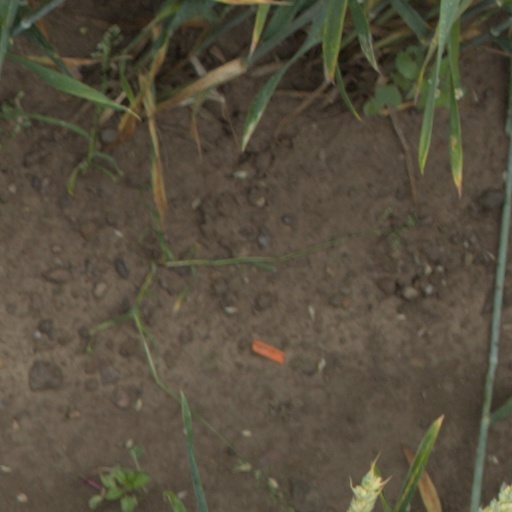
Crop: wheat